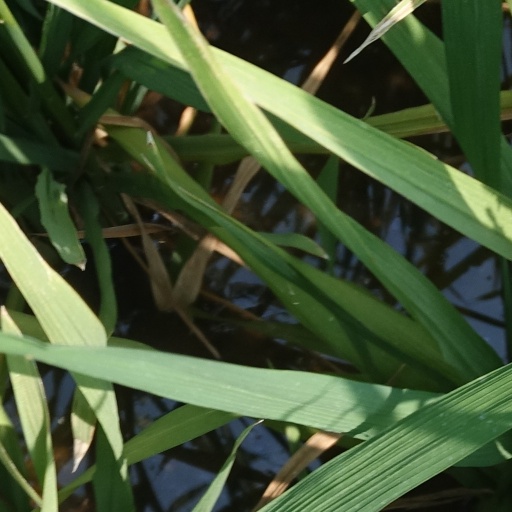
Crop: rice